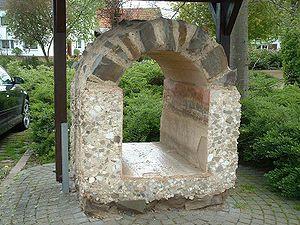
Buschhoven est un village allemand, situé entre Bonn et Aix-la-Chapelle dans la Rhénanie-du-Nord-Westphalie. Le village compte 3277 habitants et est une partie de la commune de Swisttal.
L'aqueduc de l'Eifel était un des plus longs aqueducs de l'Empire romain. Il montre l'avancement des capacités des architectes romains, dont les techniques sont tombées dans l'oubli au Moyen Âge.